Second Italo-Ethiopian War

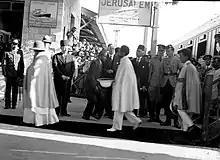
Haile Selassie passes through Jerusalem on his way to exile in England.

After the occupation of Addis Ababa, nearly half of Ethiopia was still unoccupied and the fighting continued for another three years until nearly 90% was "pacified" just before World War II, although censorship kept this from the Italian public. Ethiopian commanders withdrew to nearby areas to regroup; Abebe Aregai went to Ankober, Balcha Safo to Gurage, Zewdu Asfaw to Mulo, Blatta Takale Wolde Hawariat to Limmu and the Kassa brothers—Aberra, Wondosson and Asfawossen—to Selale. Haile Mariam conducted hit-and-run attacks around the capital. About 10,000 troops remaining under the command of Aberra Kassa had orders from Selassie to continue resistance. On 10 May 1936, Italian troops from the northern front and from the southern front met at Dire Dawa. The Italians found the recently released Ethiopian Ras, Hailu Tekle Haymanot, who boarded a train back to Addis Ababa and approached the Italian invaders in submission. Imru Haile Selassie fell back to Gore in southern Ethiopia to reorganise and continue to resist the Italians. In early June, the Italian government promulgated a constitution for "Africa Orientale Italiana" (AOI, Italian East Africa) bringing Ethiopia, Eritrea and Italian Somaliland together into an administrative unit of six provinces. Badoglio became the first Viceroy and Governor General but on 11 June, he was replaced by Marshal Graziani.